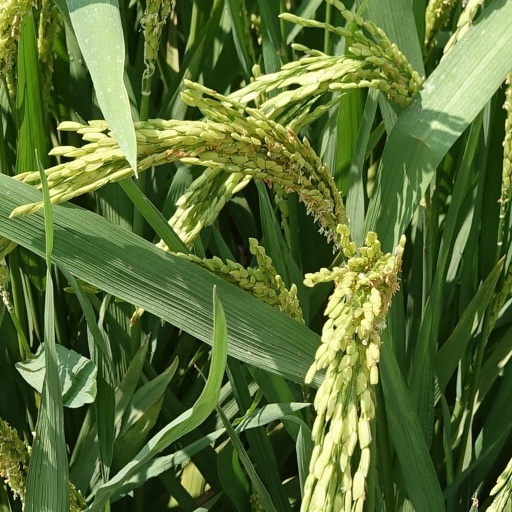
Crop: rice